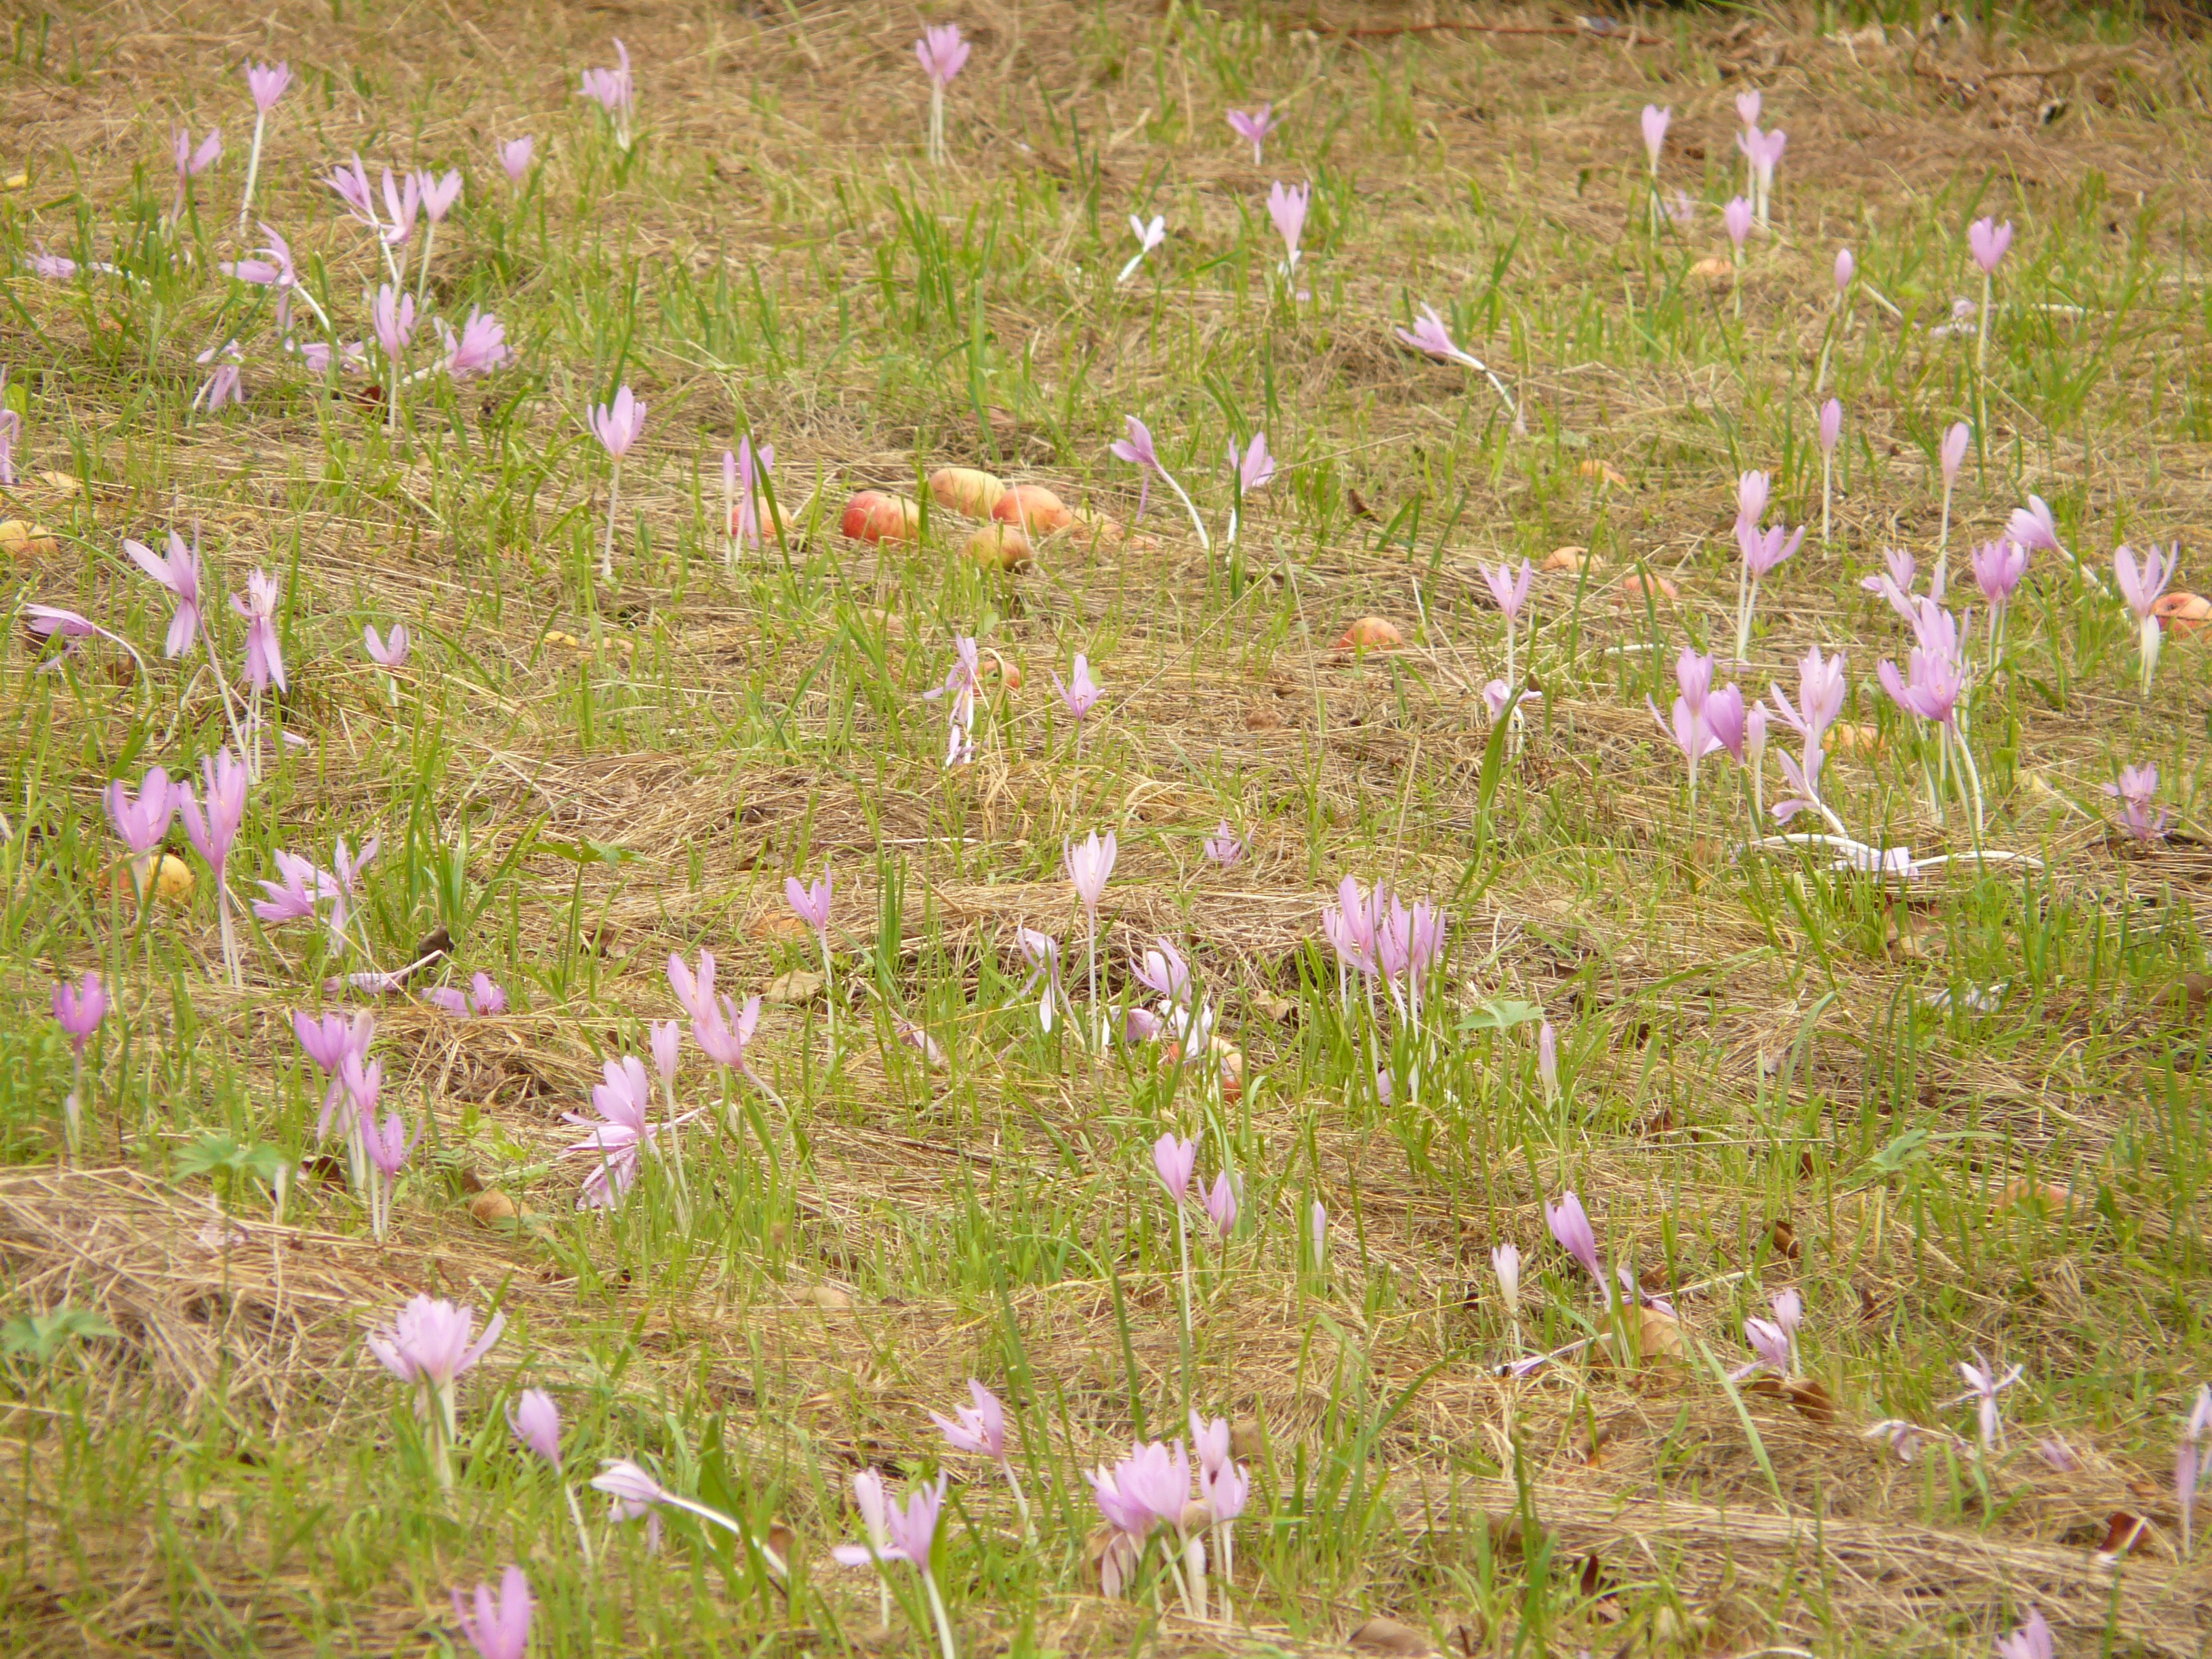
grass, blossom, plant, field, meadow, prairie, flower, purple, bloom, pasture, flora, wildflower, grassland, violet, wetland, woodland, habitat, ecosystem, flower meadow, herbstzeitlose, flowering plant, colchicum autumnale, pale pink, poisonous plant, time lots greenhouse, natural environment, grass family, autumn timeless, colchicaceae